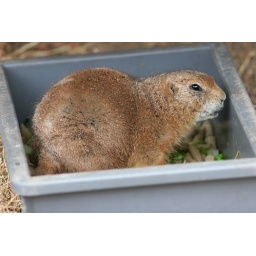
Prairie dog: Fat one was still sitting in the food bowl :-)